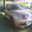
Label: automobile